Passamezzo moderno

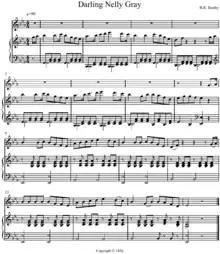
"Darling Nelly Gray", page oneFile:Darling Nelly Gray page 1.mid

The American Gregory Walker, popular in parlour music, is a variation in which the subdominant (IV) chords become the progression IV–I.